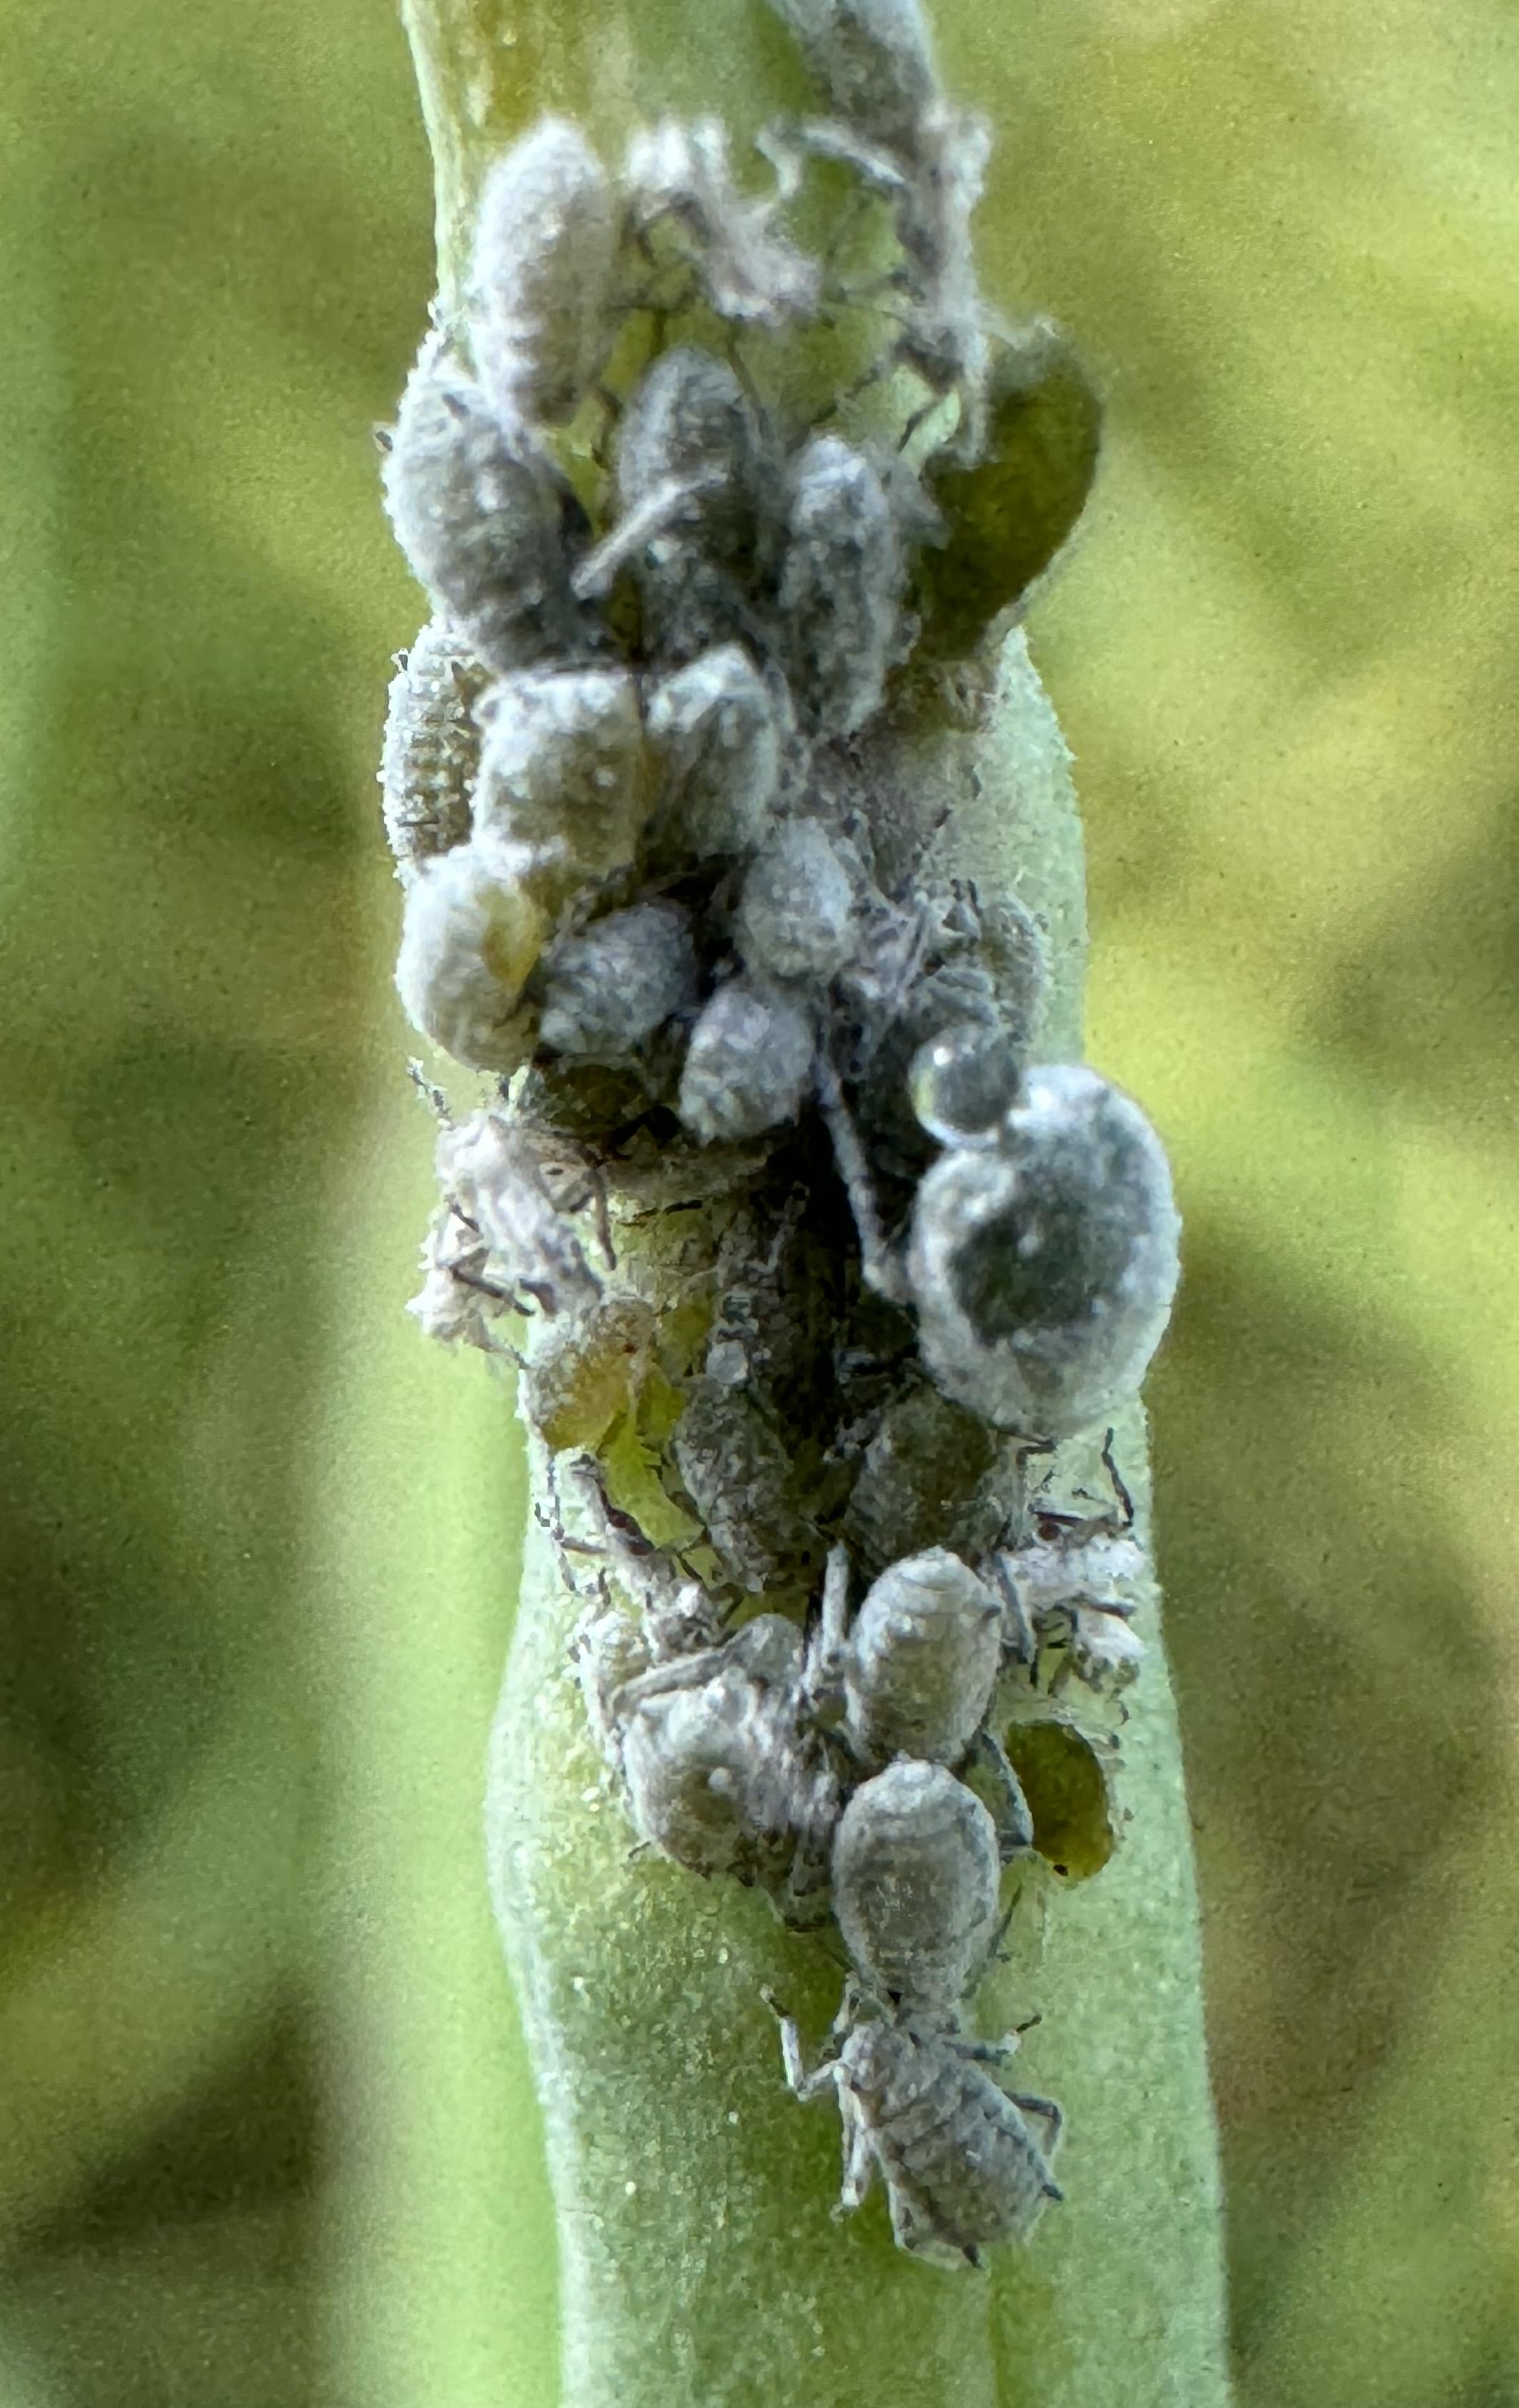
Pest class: cabbage_aphid